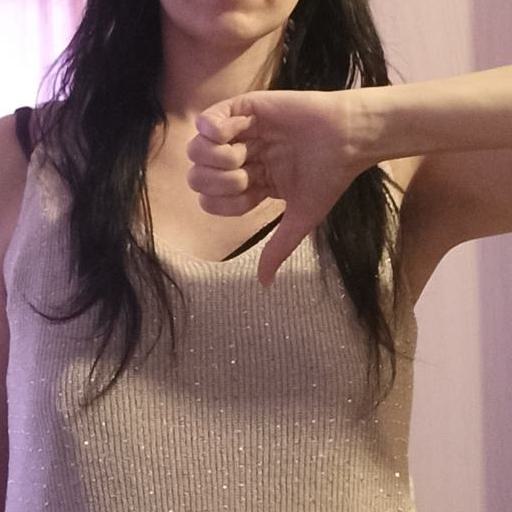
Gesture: dislike